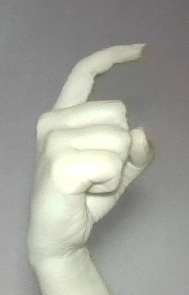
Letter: ra